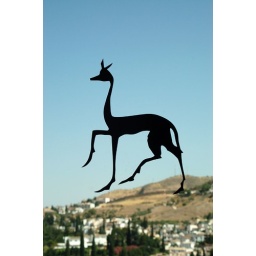
This was on a glass window in one of the rooms in the Alhambra.